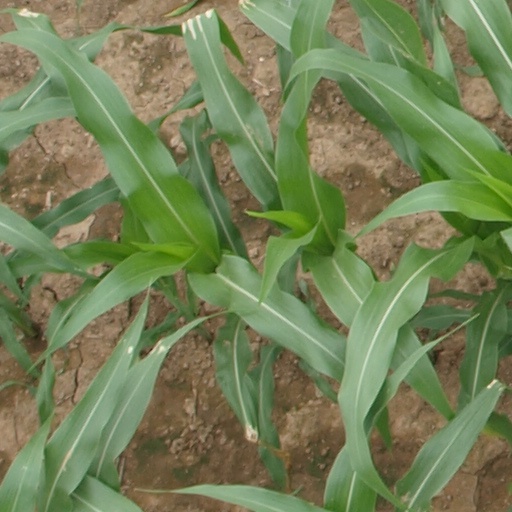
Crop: maize; corn